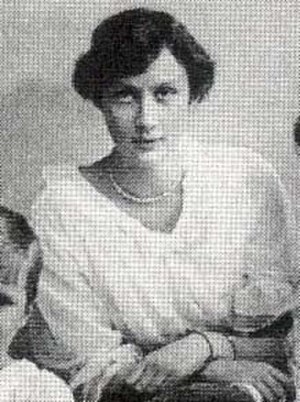
Prins Axel / Biografi / Ægteskab og børn
Prinsesse Margaretha i 1921
Prins Axel af Danmark var en dansk prins, der var søn af Prins Valdemar og barnebarn af Christian 9.